Sport in Italy

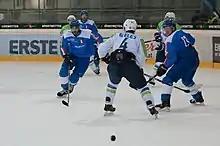
Euro Ice Hockey Challenge in 2015, Italy vs. Slovenia

Olympic disciplines, horse racing ("ippica" in Italian), equestrian vaulting ("volteggio a cavallo" in Italian), polo, and rodeo are participated and followed sports. There are many national and international events every year. Notable Italian equestrian are Gian Giorgio Trissino, Piero D'Inzeo, Raimondo D'Inzeo, Graziano Mancinelli and Mauro Checcoli.